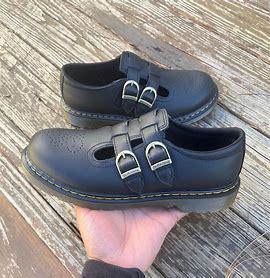
Brand: Dr.
Model: Martens 100